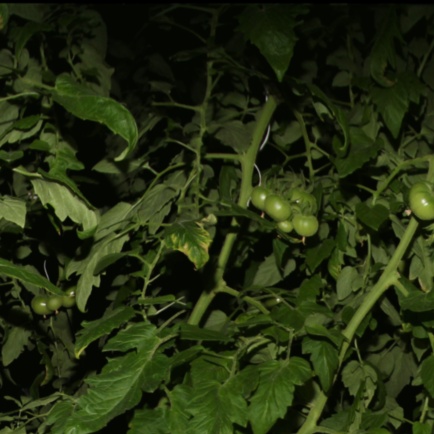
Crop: tomato